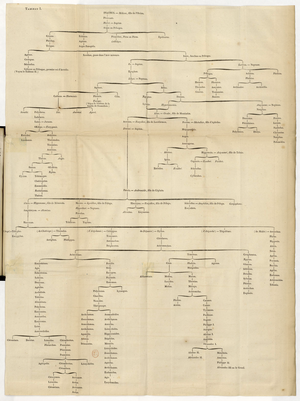
Tableau généalogique n°1, apparu dans l'ouvrage d'Étienne Clavier, Histoire des premiers temps de la Grèce (2e éd. 1822).
L'Inachos ou Inachus est un fleuve de Grèce qui coule en Argolide, dans le sud du Péloponnèse. Dans la mythologie grecque, Inachos est un dieu fleuve qui joue un rôle important en tant qu'ancêtre de nombreux héros.